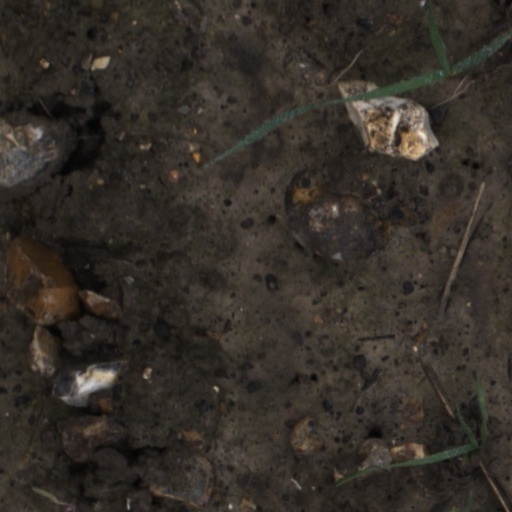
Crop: wheat